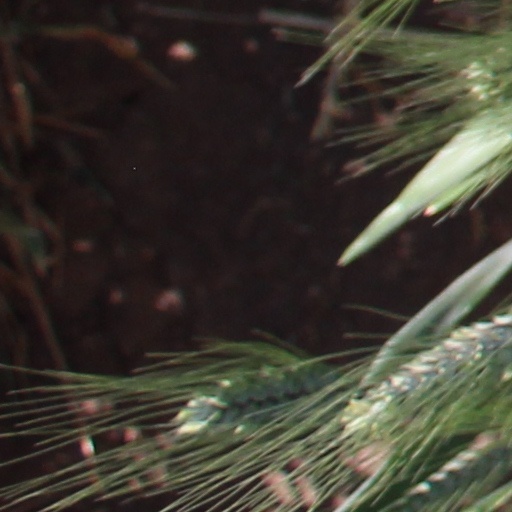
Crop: wheat